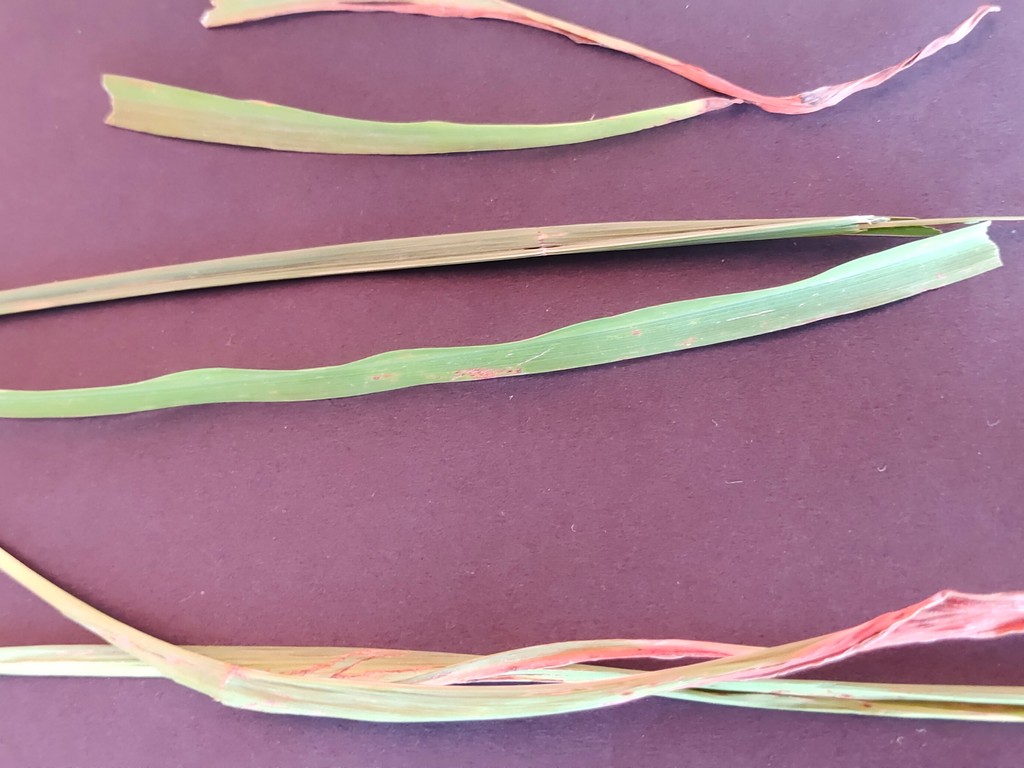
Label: Unhealthy